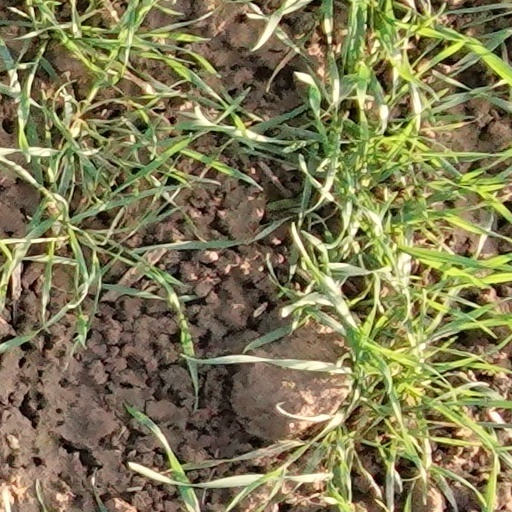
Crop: wheat